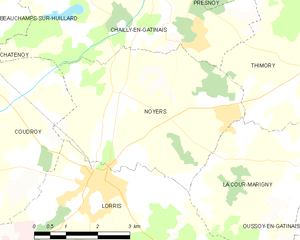
Noyers est une commune française située dans le département du Loiret, en région Centre-Val de Loire.